Anders Wijkman

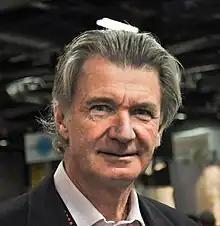
Anders Wijkman in 2009

Anders Ivar Sven Wijkman (born 30 September 1944) is a Swedish politician (Swedish: "Kristdemokraterna", KD) who was Member of the European Parliament from 1999 to 2009. As a member of the European Parliament, he focused on issues related to climate change, environment, development cooperation and humanitarian affairs. He is a member of the Christian Democrats, part of the European People's Party - European Democrats group.